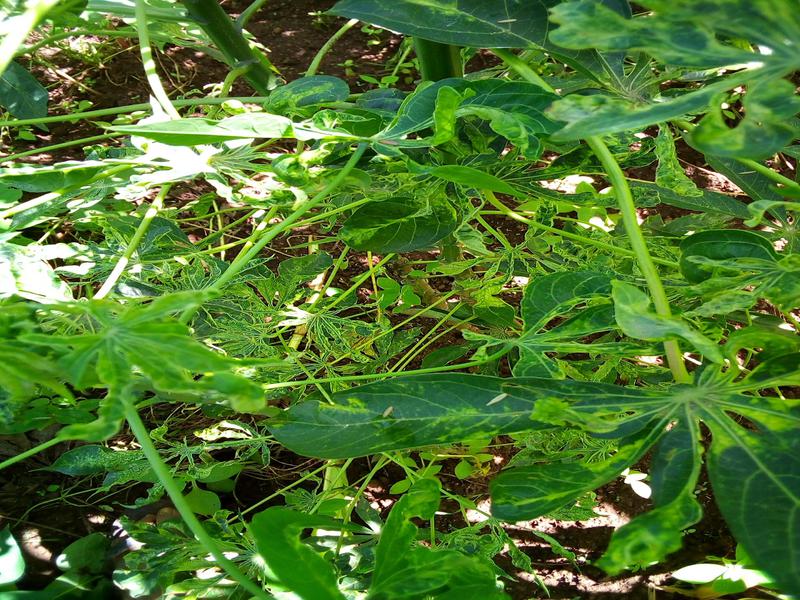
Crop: cassava
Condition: mosaic_disease